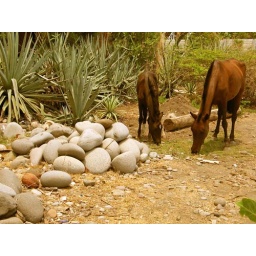
horses by the beach